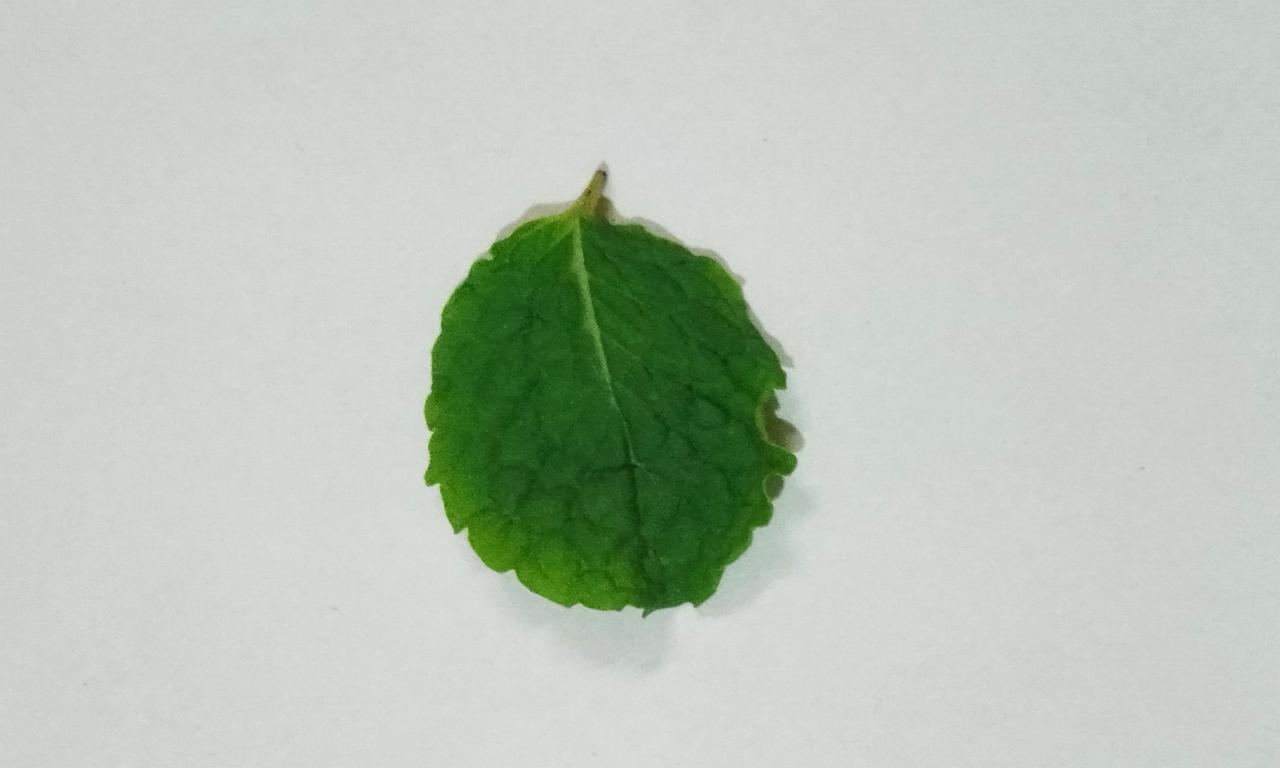
Label: Fresh